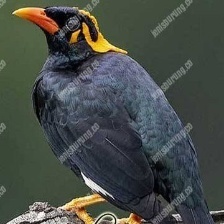
Species: ENGGANO MYNA
Scientific name: GRACULA ENGANENSIS